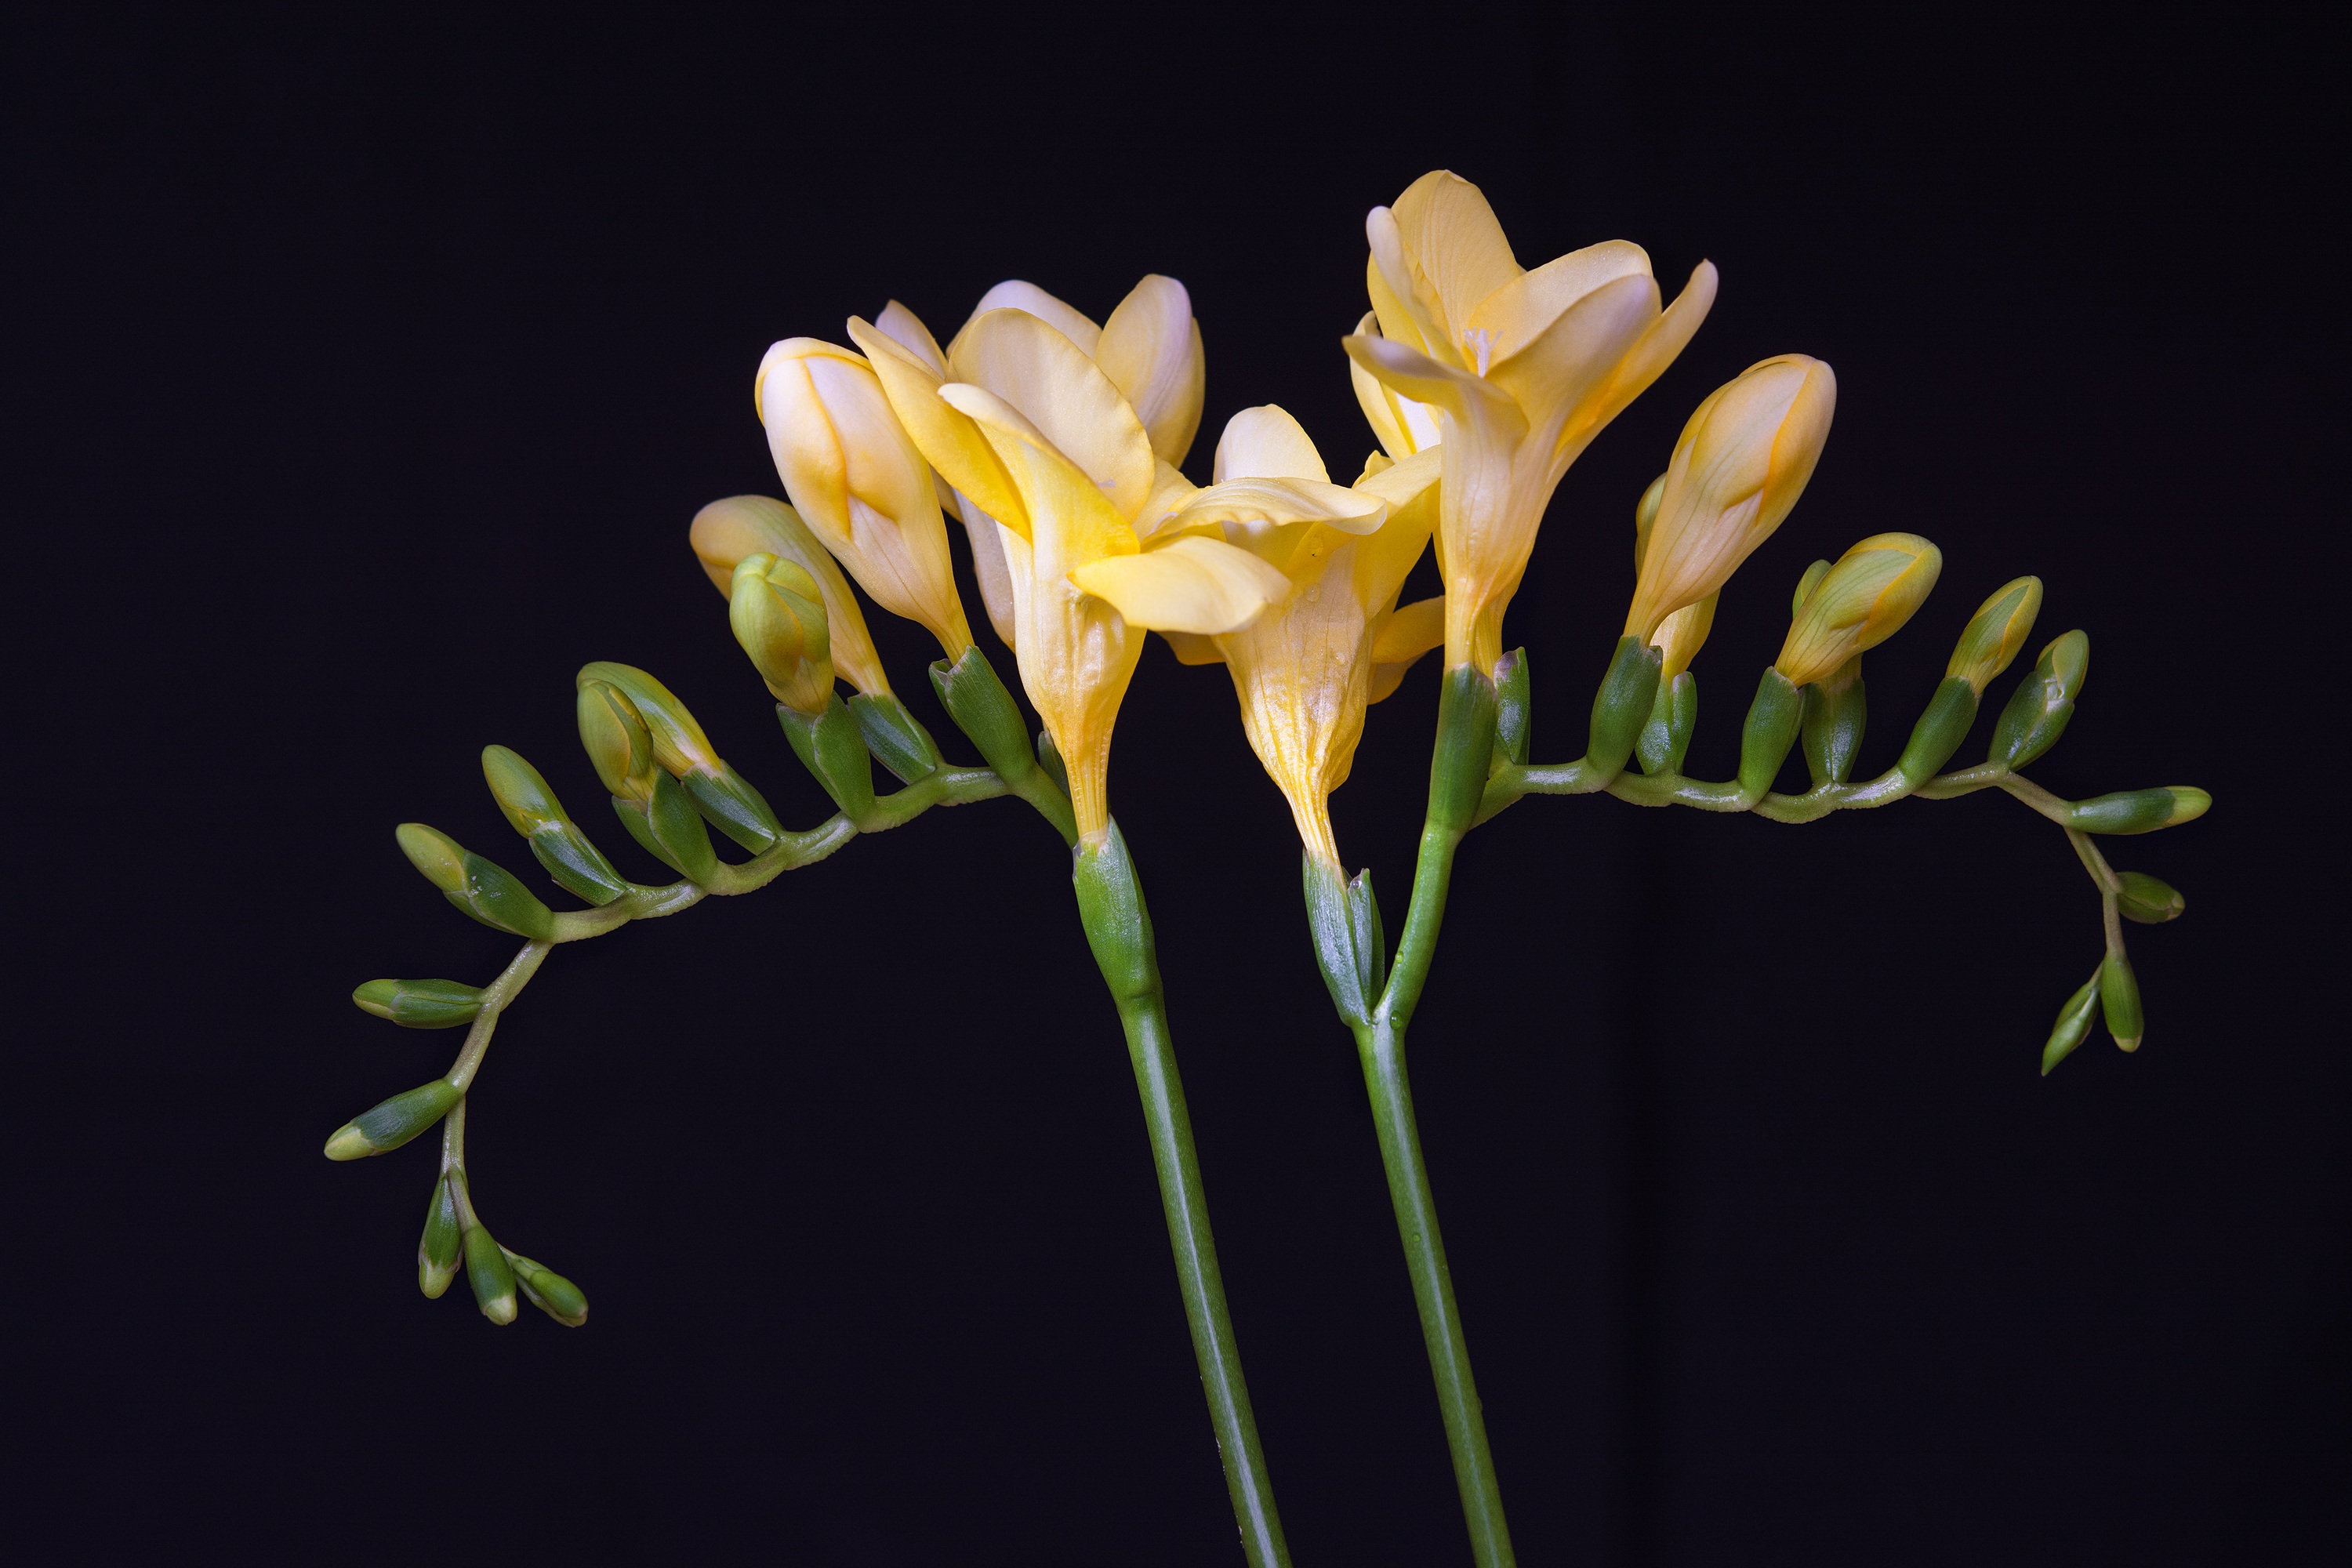
branch, plant, leaf, flower, petal, green, botany, yellow, close, flora, wildflower, flowers, floristry, yellow flowers, macro photography, ornamental plant, schwertliliengewaechs, flowering plant, schnittblume, tiresome, freesia, plant stem, land plant, yellow freesia